Dinosaur World (Arkansas)

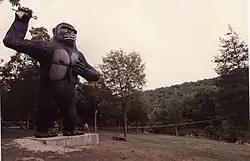
A tall statue of King Kong holding a woman (1988).

Dinosaur World, earlier known as John Agar's Land of Kong and Farwell's Dinosaur Park, was a tourist attraction in Beaver, Arkansas. It was a theme park covering , which contained a hundred life-size sculptures of dinosaurs, cavemen, and other prehistoric creatures as well as the world's largest Noah's Ark Mural painted by local artist Will Johnson. The park closed in 2005. At one time it was the largest dinosaur park in the world.